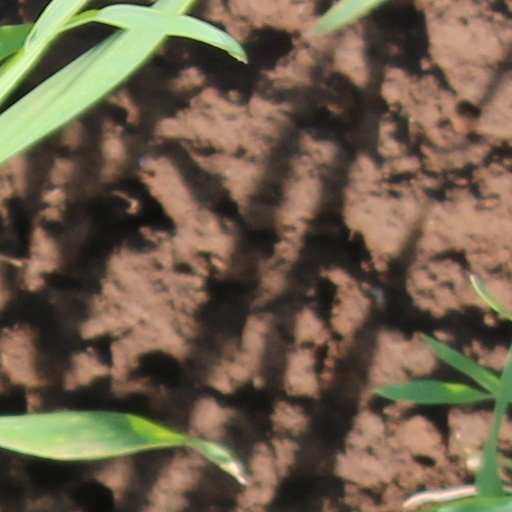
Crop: wheat